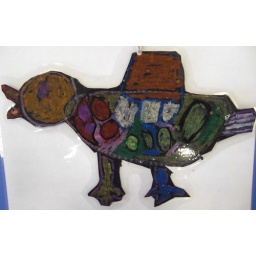
Children made doublesided oilpastel drawings of birds that were then laminated and hung on trees in the school garden.